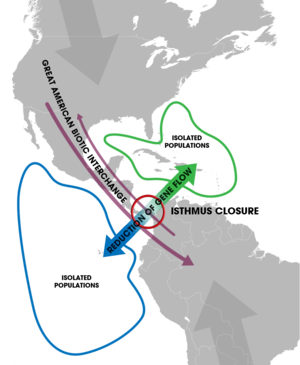
Le grand échange faunique interaméricain est un évènement paléozoogéographique majeur du Cénozoïque tardif, durant lequel la faune terrestre et d'eau douce a migré d'Amérique du Nord vers l'Amérique du Sud et inversement. Il est survenu lorsque la formation de l'isthme de Panama a relié les deux continents auparavant séparés et permis la jonction des écozones néotropique et néarctique. Bien qu'il y ait eu des dispersions antérieures, probablement par voie marine, la migration s'est accélérée de façon spectaculaire suite à l'apparition du corridor biologique méso-américain il y a environ 2,8 Ma. Constaté par la biostratigraphie et la néontologie, cet événement a eu un impact très important sur la zoogéographie des mammifères. Il a également permis la migration entre les deux Amériques de reptiles, d'amphibiens, d'arthropodes, d'oiseaux inaptes au vol et même de poissons d'eau douce.